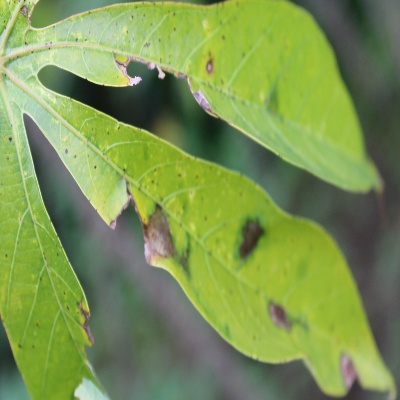
Crop: Cassava
Condition: brown spot